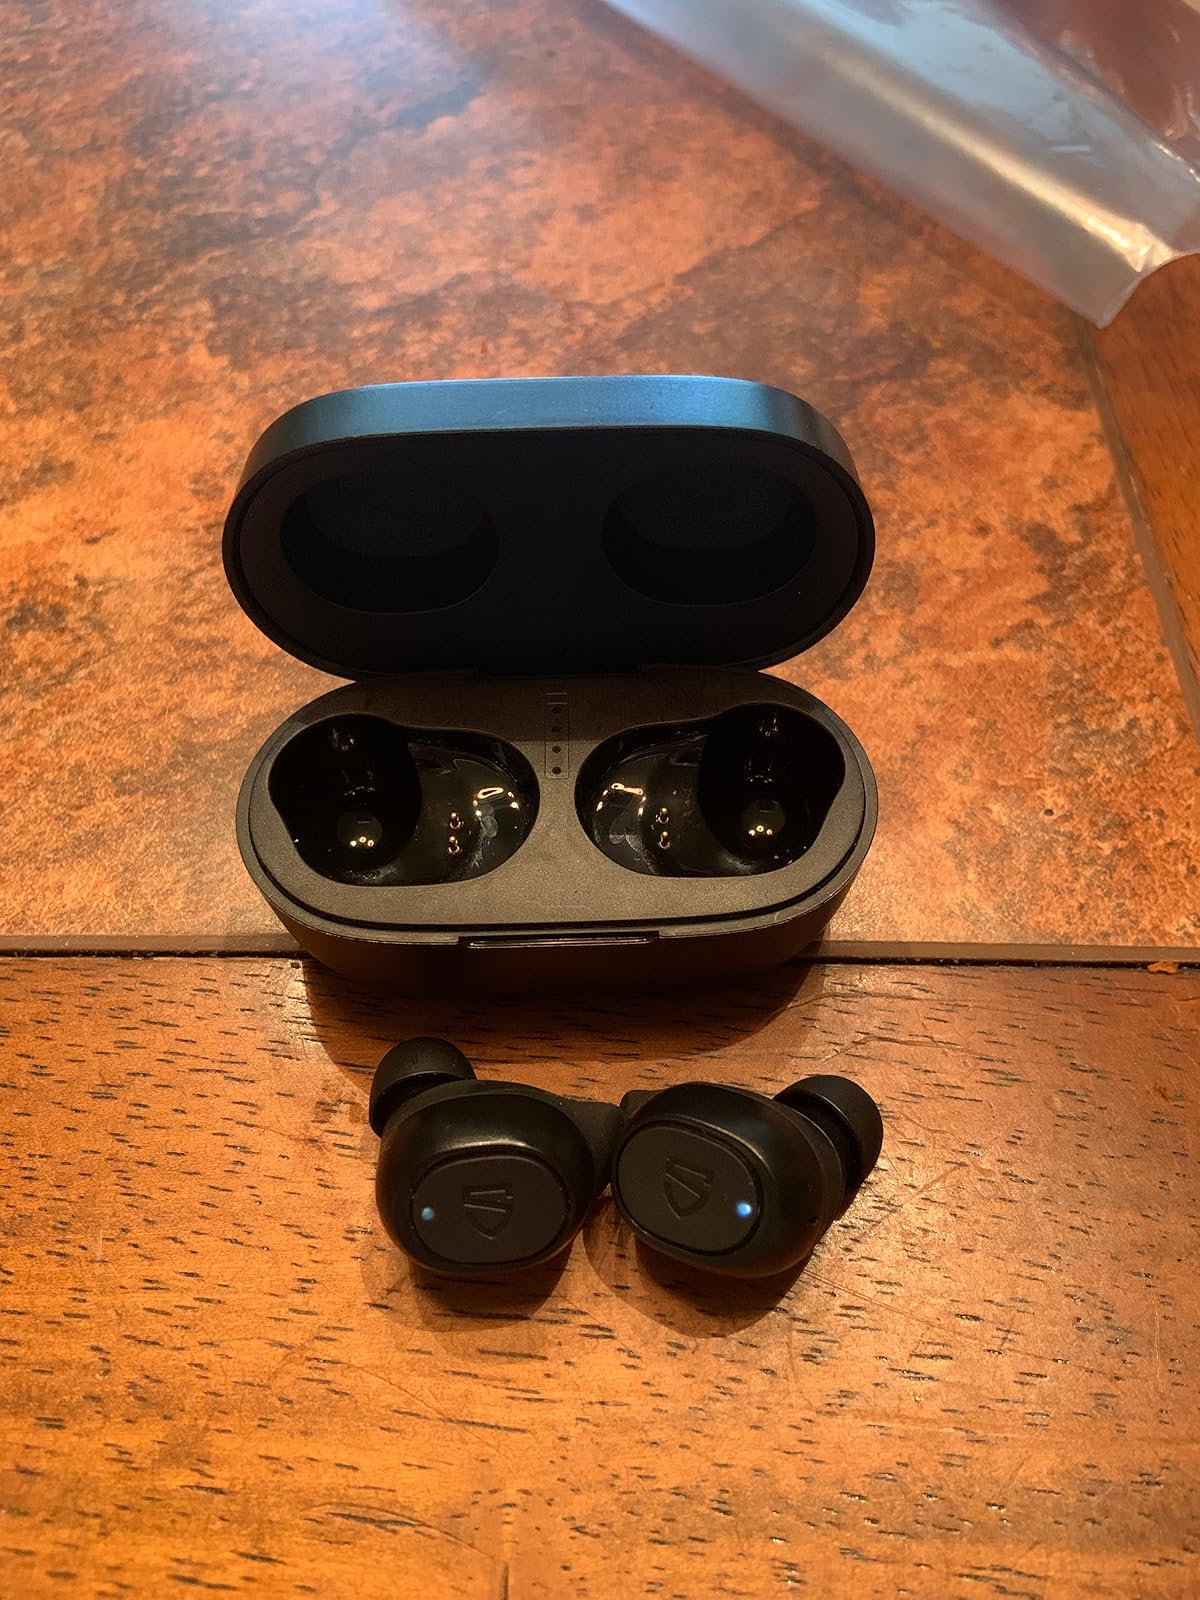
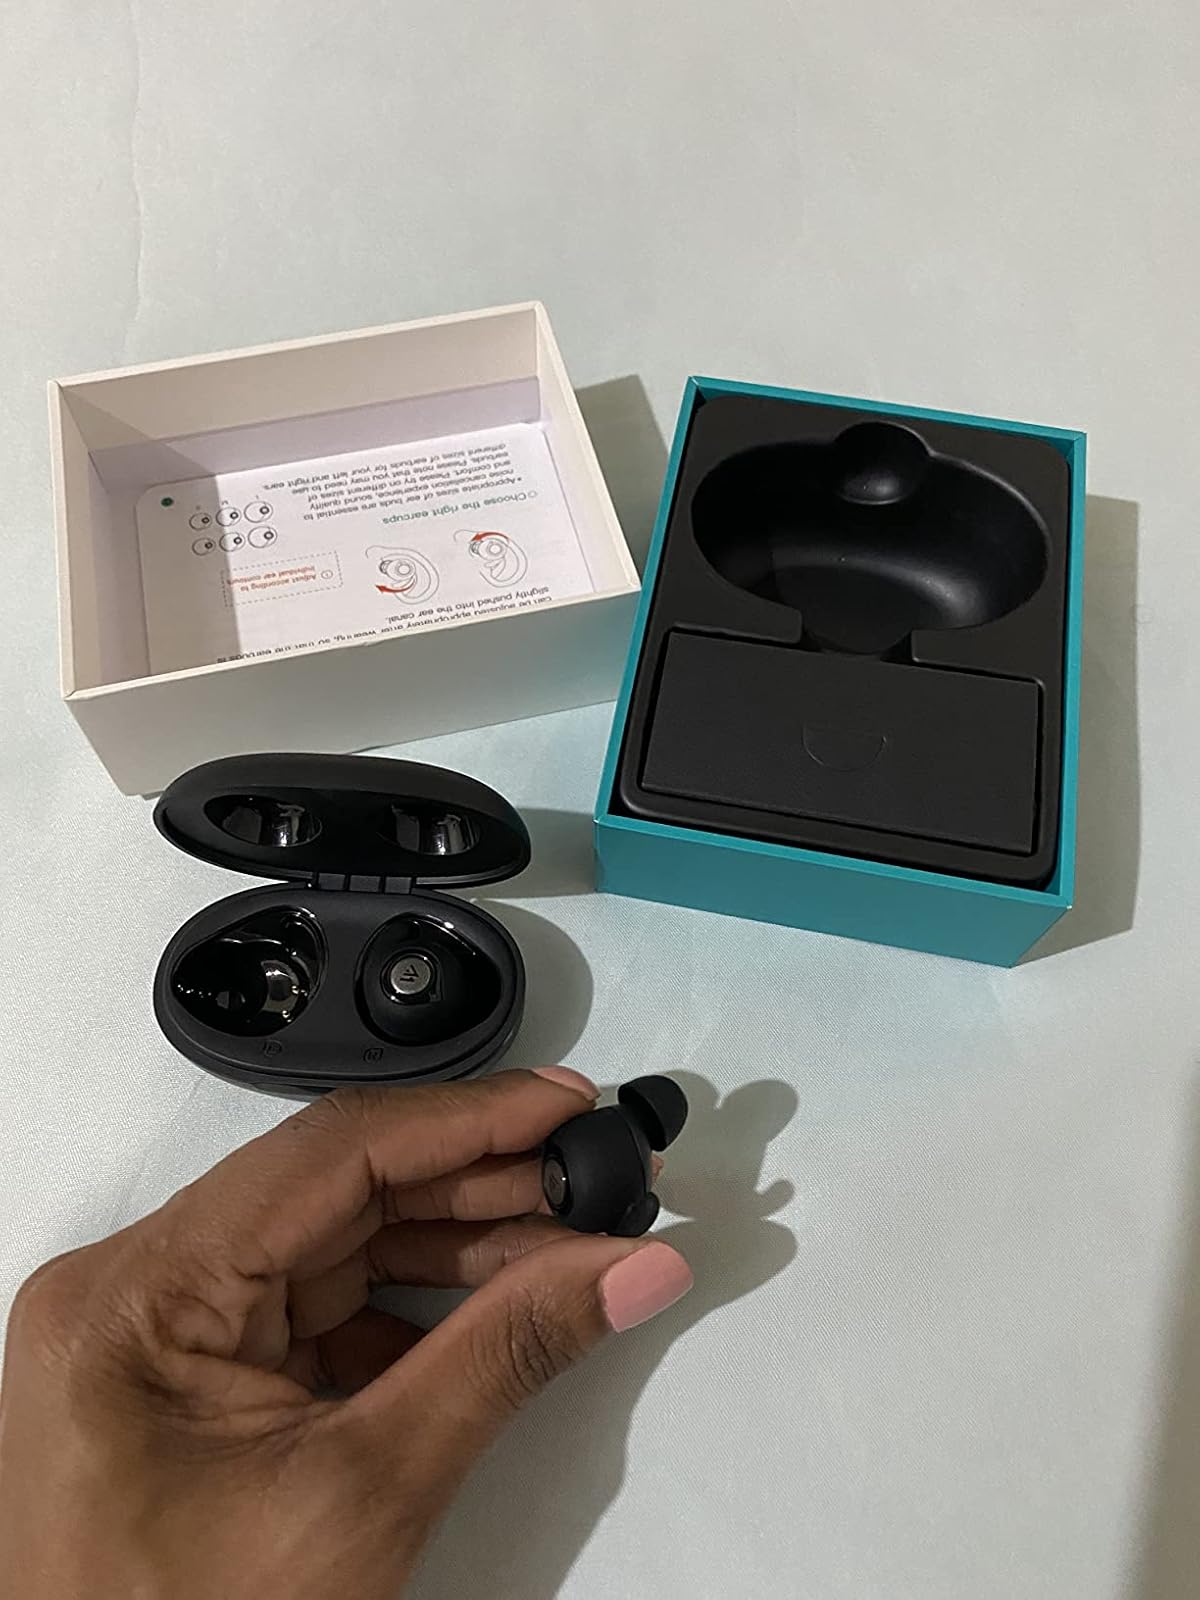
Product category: earbuds
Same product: no